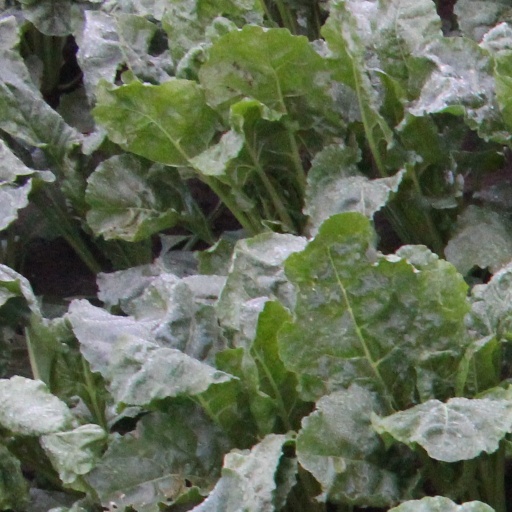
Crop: sugar beet